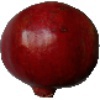
Label: pomegranate